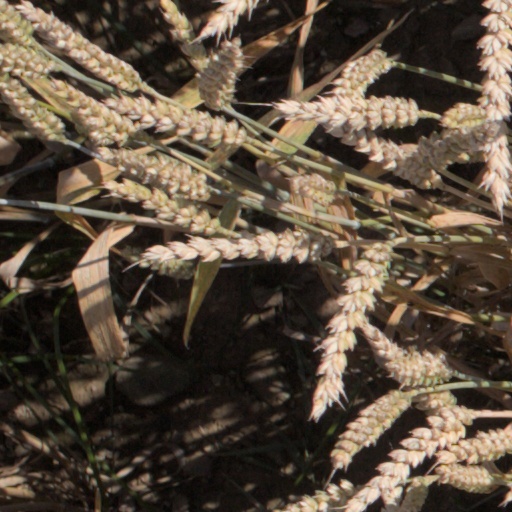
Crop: wheat